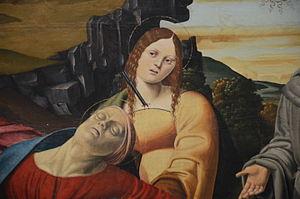
Alvise Donati ou Luigi ou Ludivico de Donati est un peintre italien actif en Lombardie et au Piémont au XVᵉ siècle.